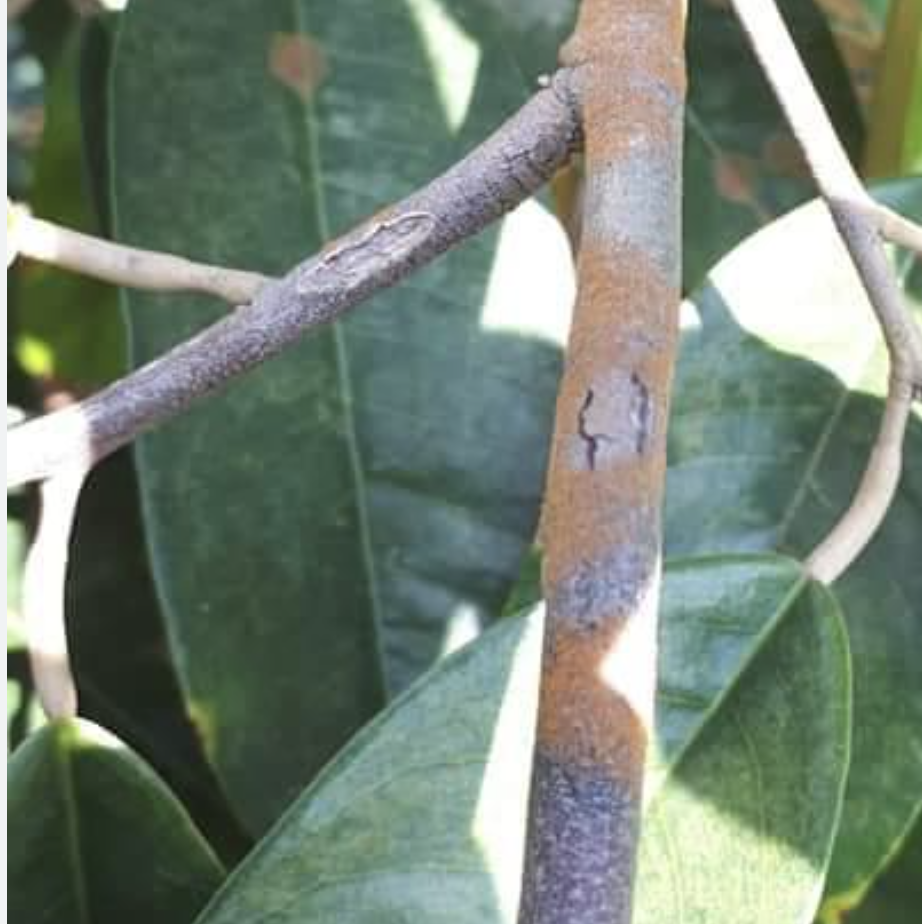
Label: pink_disease